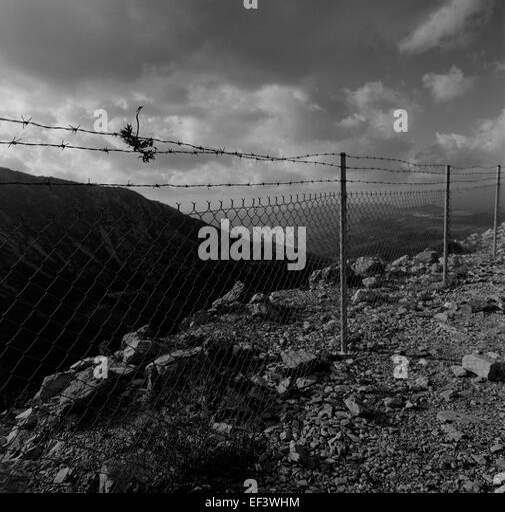
some dry plant on a barbed wire